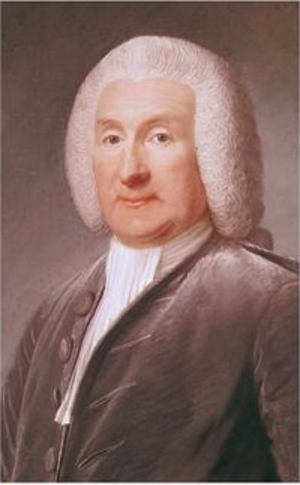
Une perruque, parfois appelée « postiche », « faux toupet », « moumoute », est une coiffure de faux cheveux – d’origine humaine, chevaline ou synthétique – portée sur la tête pour des raisons liées à la mode, pour des considérations esthétiques ou professionnelles, ou pour se conformer à une prescription culturelle ou religieuse.
Le Carnaval de Paris qui est jadis, entre autres la fête des femmes de Paris, la fête des enfants ou des artisans de Paris est aussi de facto la Fête de la police de Paris.
Antoine Raymond Juan Gualbert Gabriel de Sartine, comte d’Alby est un homme politique français, conseiller, puis lieutenant criminel du Châtelet, il est lieutenant général de police, et enfin ministre de la Marine sous Louis XVI.
L'histoire de la marine française de 1715 à 1789 confirme que la Marine française est désormais une force permanente après le difficile enracinement du XVIIᵉ siècle. Réduite à peu de chose en 1715, la Marine royale se reconstruit lentement dans les années 1720-1740 et se montre même très innovante pour tenter de compenser la supériorité de la Royal Navy issue des dernières guerres louis-quatorziennes. Louis XV, qui reprend la politique de paix avec l’Angleterre héritée de la période de la Régence, n’accorde pas à sa flotte la totalité des crédits que lui demandent régulièrement ses ministres ce qui fait plafonner le nombre de vaisseaux, maintient un déficit en frégates et limite souvent à peu de chose l’entraînement à la mer.
Nicolas Le Floch est une série télévisée française en 12 épisodes de 90 minutes adaptée pour la télévision de plusieurs romans policiers de Jean-François Parot, diffusée à partir du 28 octobre 2008 sur France 2. La série prend fin en 2015, avec l'arrêt des commandes d'épisodes par France 2, quoique les deux derniers épisodes, Le Cadavre anglais et Le Noyé du Grand canal, n'aient été diffusés respectivement que le 18 décembre 2017 et le 2 novembre 2018, soit dix ans après la programmation du premier.